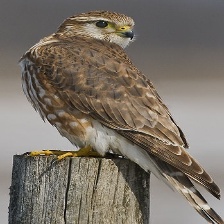
Species: MERLIN
Scientific name: FALCO COLUMBARIUS